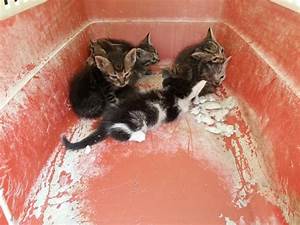
Label: gatto